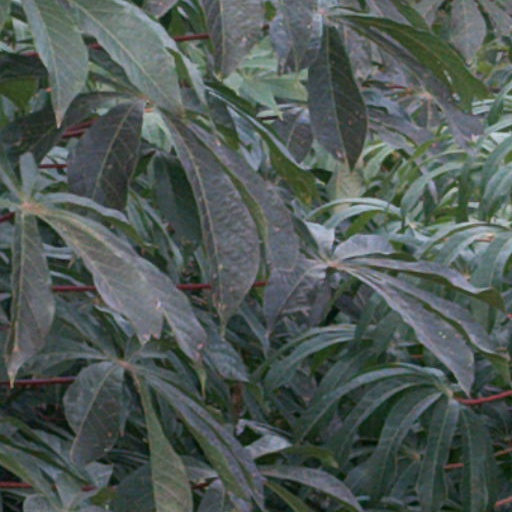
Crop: cassava